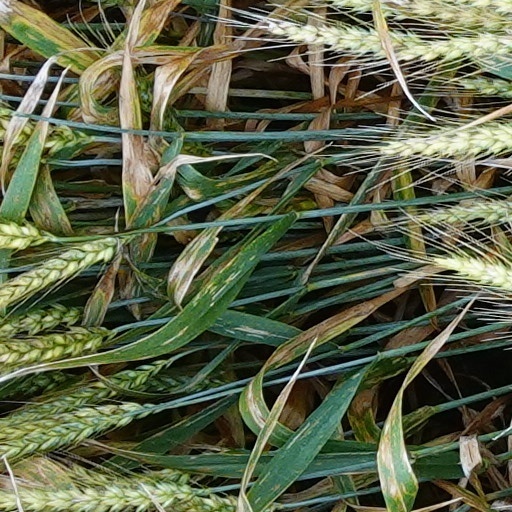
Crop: wheat